Biodiversity of Albania

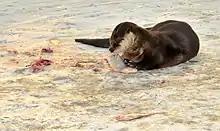
The Divjakë-Karavasta National Park serves as a breeding and feeding ground for the Eurasian otter.

The family Canidae has several members in Albania including the gray wolf, Eurasian wolf, red fox and golden jackal. The distribution range of the gray and Eurasian wolf encompasses most of the country's territory. The red fox, which is native, is the largest fox species and appears in every corner of Albania. However, the range of the golden jackal extends across the Western Lowlands along the Albanian Adriatic and Ionian Sea Coast.